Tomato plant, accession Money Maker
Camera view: horizontal (90 deg, fisheye); turntable rotation: 300 degrees
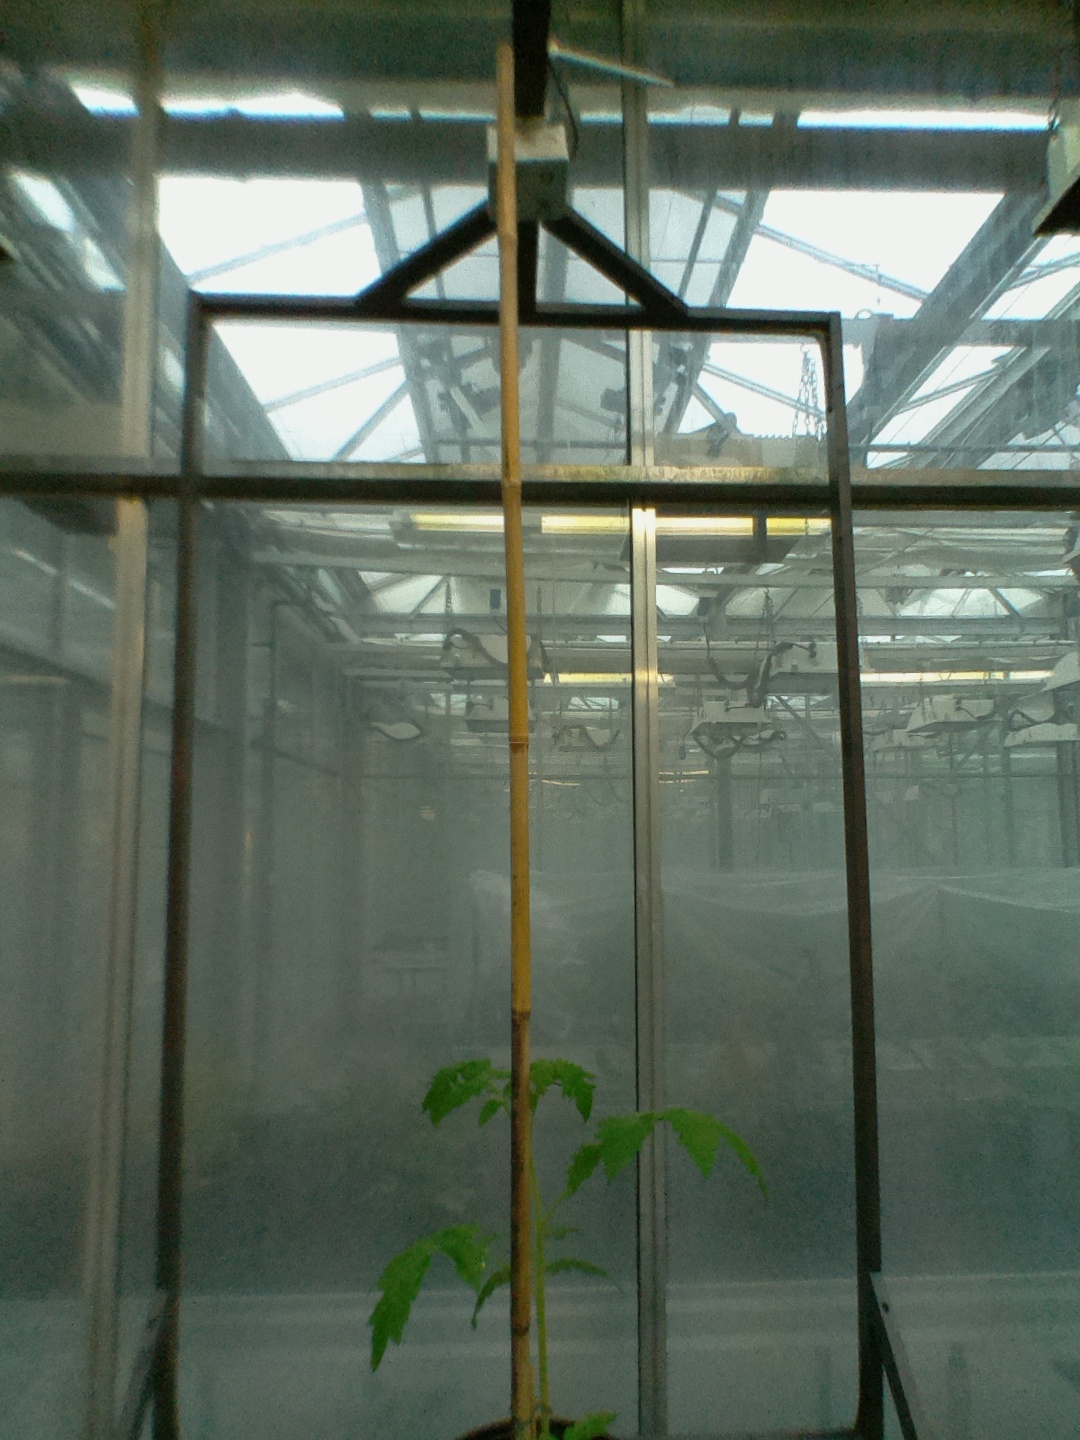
BBCH growth stage 13: 6 of true leaves visible